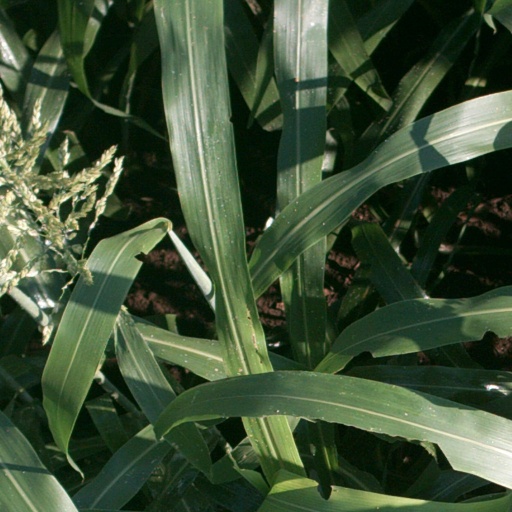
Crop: sorghum